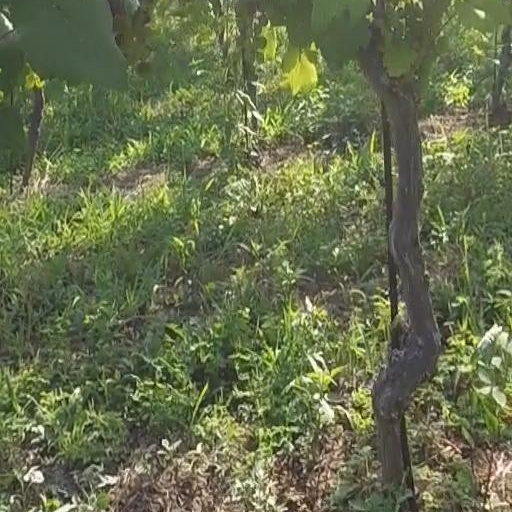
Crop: grape